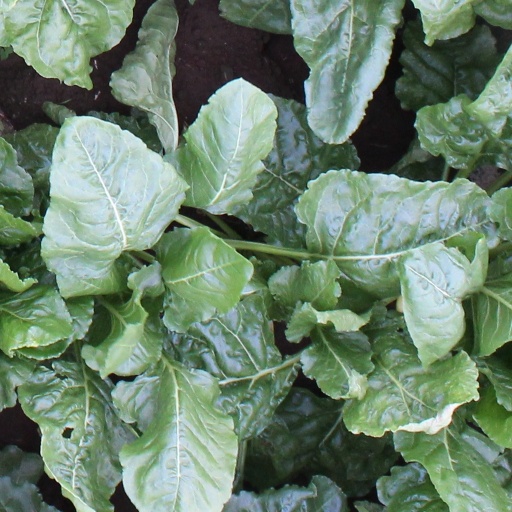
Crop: sugar beet